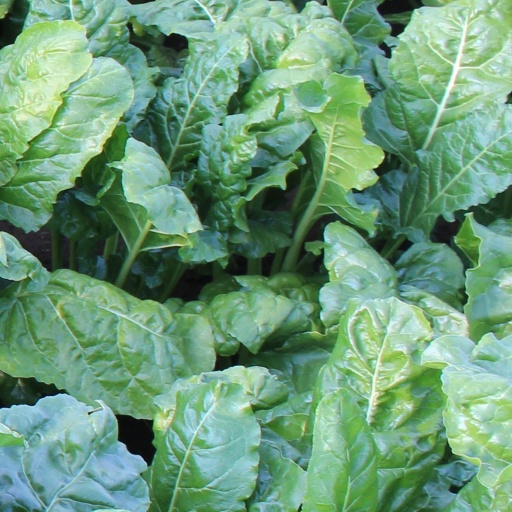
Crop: sugar beet